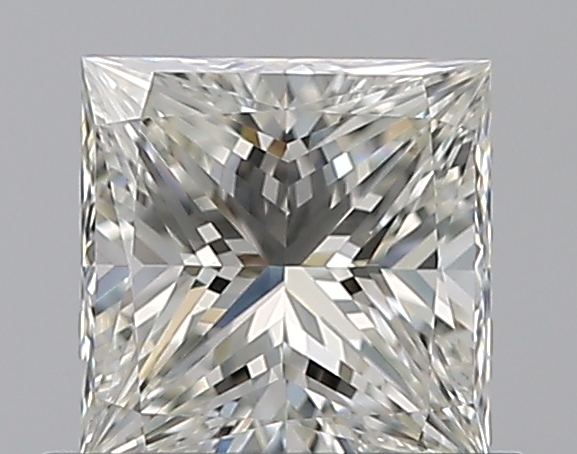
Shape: princess
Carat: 0.7
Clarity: VS1
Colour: J
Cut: VG
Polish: EX
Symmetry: VG
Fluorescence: F
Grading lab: GIA
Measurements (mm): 5 x 4.96 x 3.51